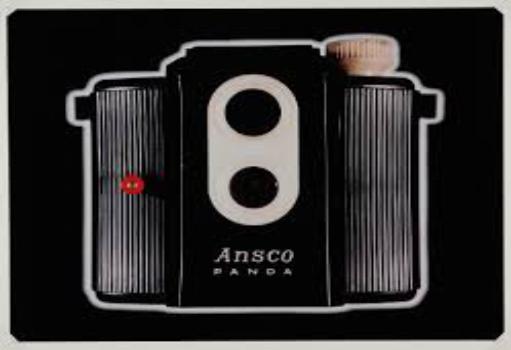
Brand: Ansco
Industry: Electronic